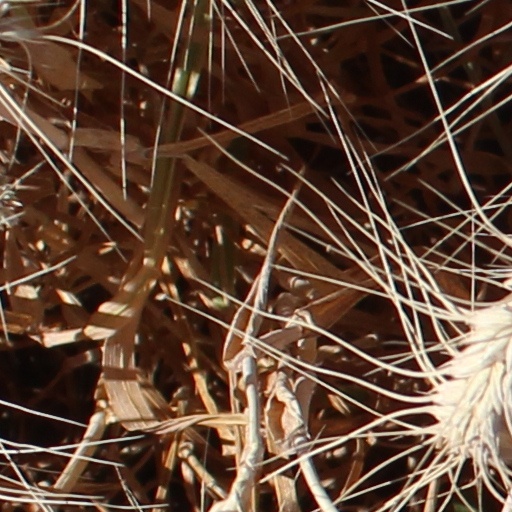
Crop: wheat